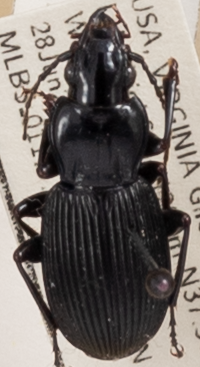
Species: Pterostichus lachrymosus
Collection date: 2022-06-28
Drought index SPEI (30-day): -0.616
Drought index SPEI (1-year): -0.922
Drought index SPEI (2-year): -0.46